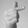
ASL letter: T